History of Worcester

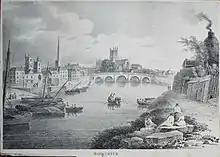

Worcester's early importance is partly due to its position on trade routes, but also because it was a centre of Church learning and wealth, due to the very large possessions of the See and Priory accumulated in the Anglo-Saxon period. After the reformation, Worcester continued as a centre of learning, with two early grammar schools with strong links to Oxford University.